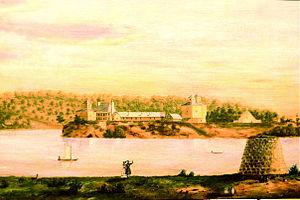
La guerre de Black Hawk est un bref conflit qui eut lieu en 1832 entre les États-Unis et des Amérindiens conduits par Black Hawk, un chef sauk. La guerre éclate peu après que Black Hawk et un groupe de Sauks, de Mesquakies, et de Kickapous connu sous le nom de British Band traverse le fleuve Mississippi vers l'État américain de l'Illinois en avril 1832. Les motifs de Black Hawk sont ambigus, mais il espérait apparemment éviter une effusion de sang alors qu'ils se réinstallaient sur des terres qui avaient été cédées aux États-Unis dans un traité disputé de 1804.
Fort Armstrong est un ancien poste militaire de la US Army établi en 1816 sur Rock Island, une île du fleuve Mississippi située près des villes actuelles de Davenport en Iowa et Rock Island en Illinois. Le fort faisait partie d'une série d'ouvrages défensifs construits par les Américains après la guerre de 1812 sur leur frontière occidentale et destinés à empêcher les marchands britanniques d'empiéter sur leur territoire.